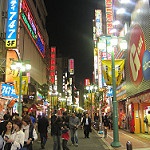
Label: street